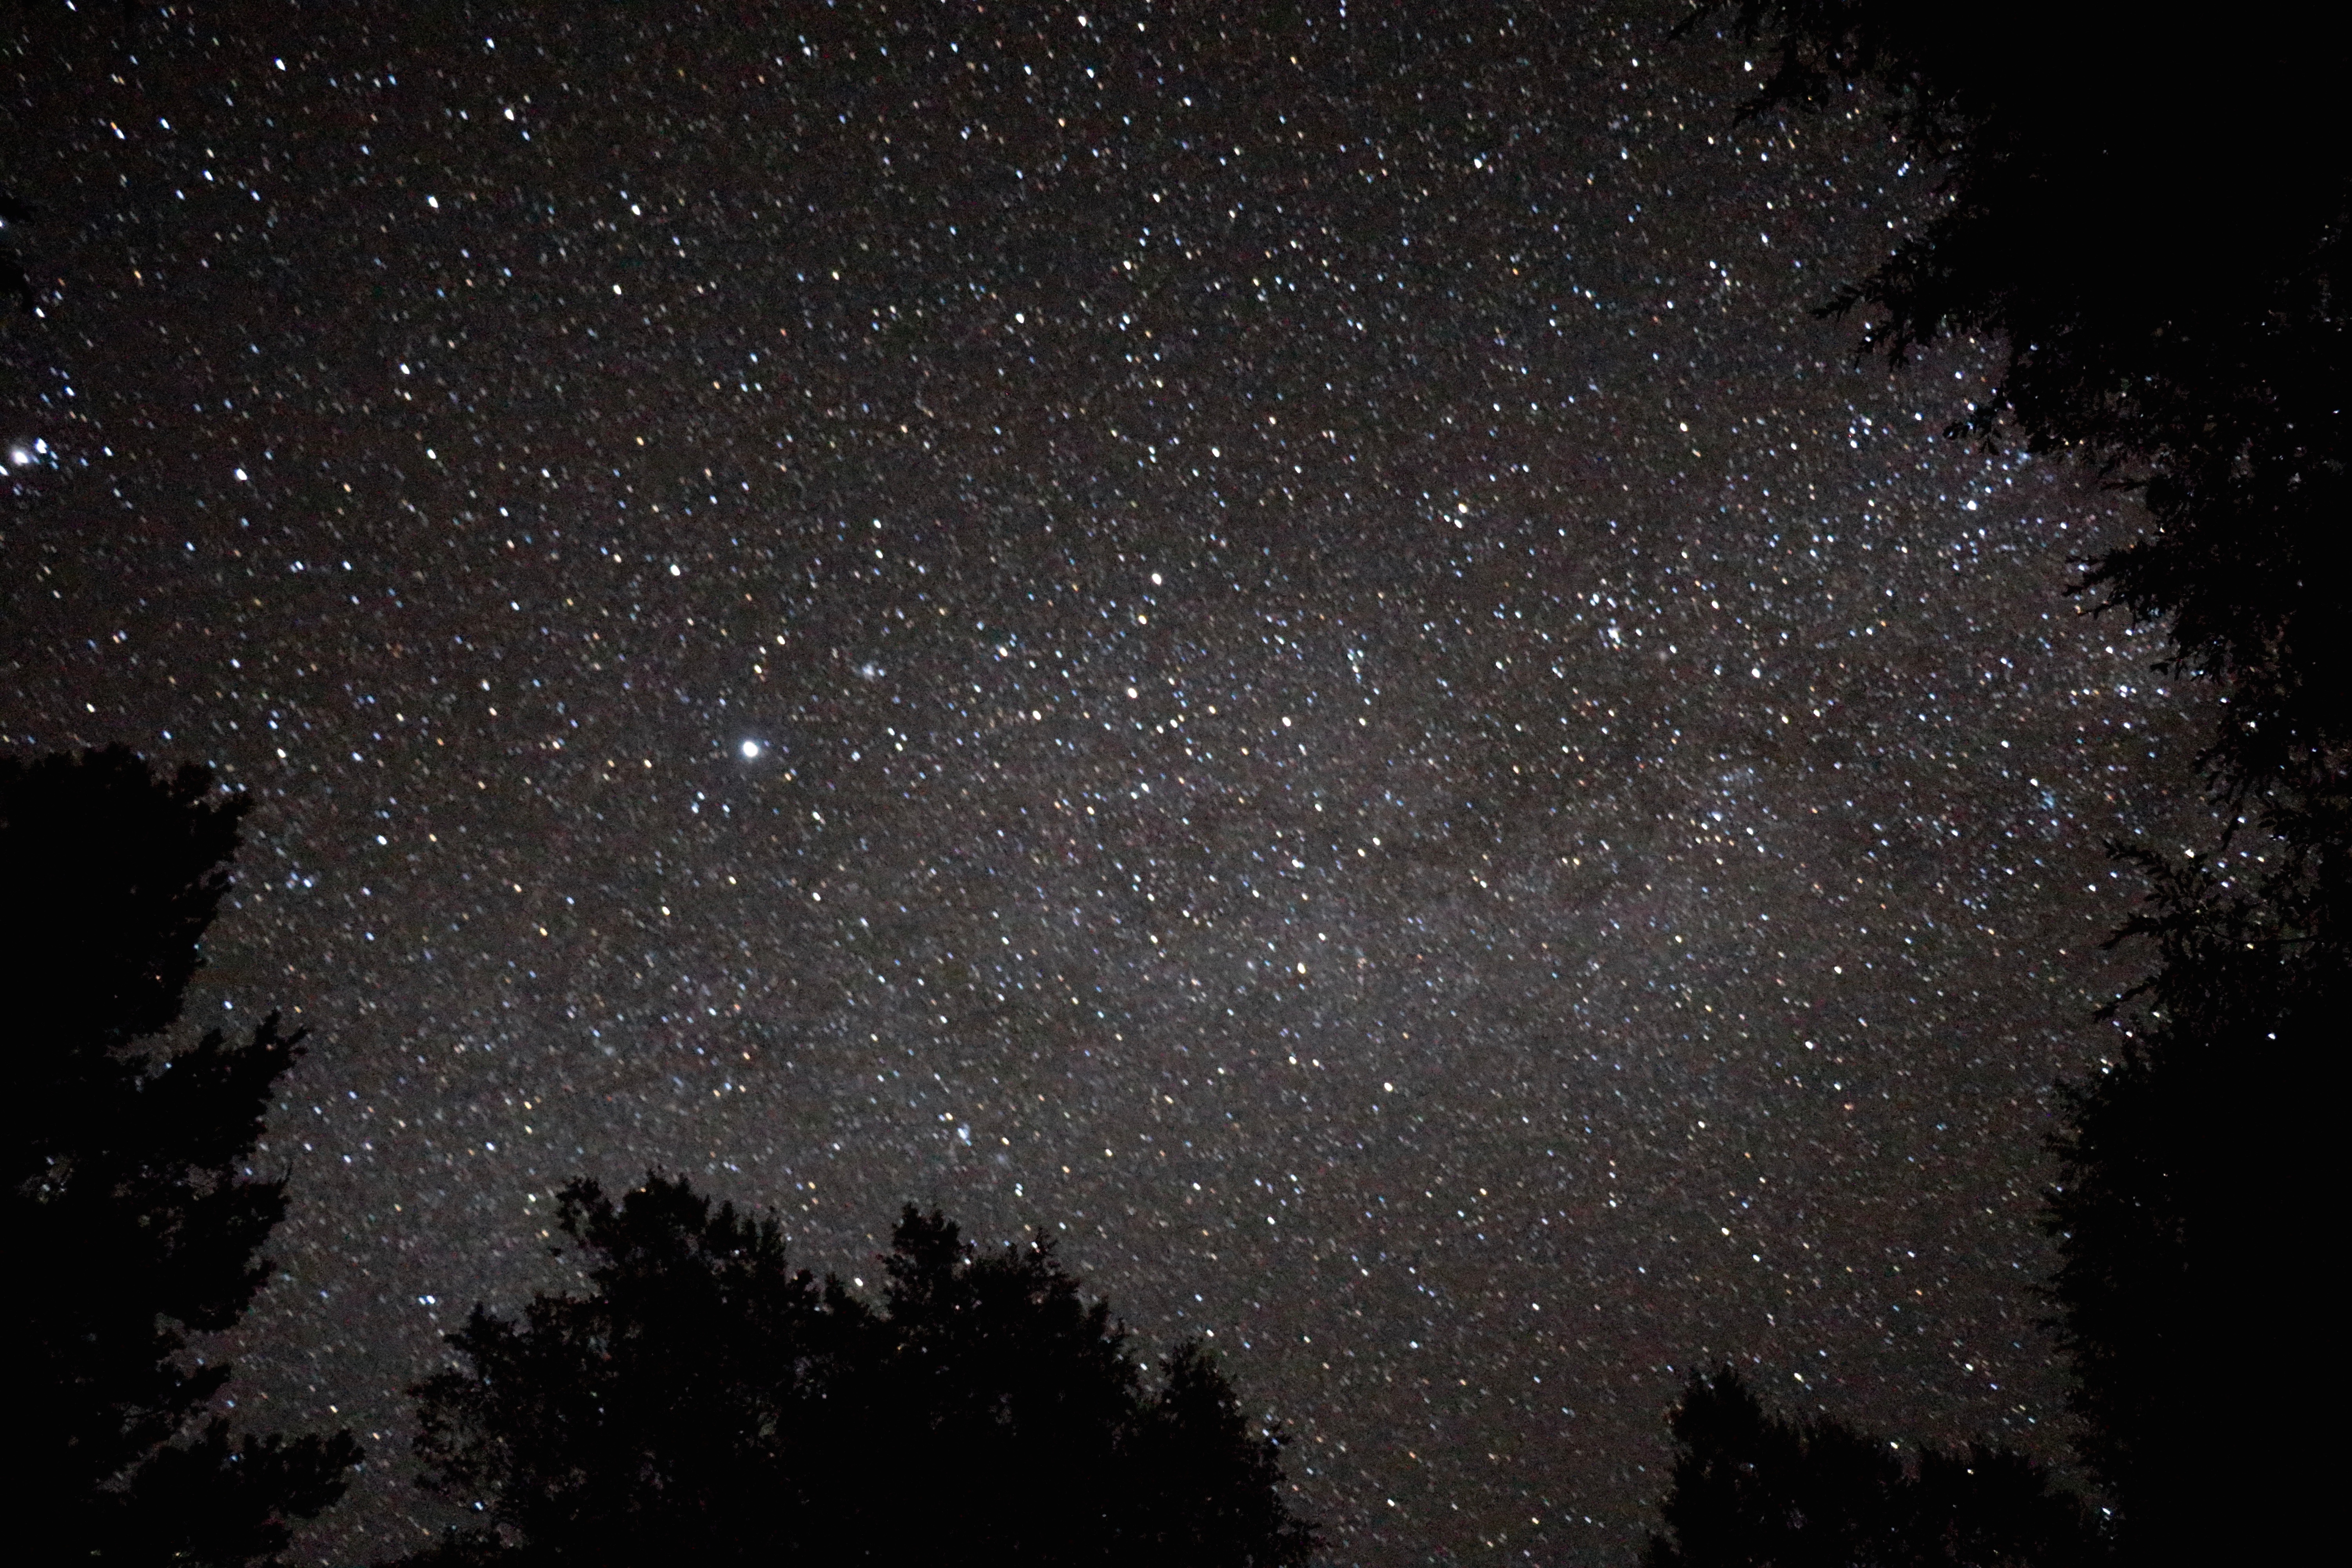
sky, night, star, milky way, atmosphere, galaxy, outer space, astronomy, midnight, astronomical object, spiral galaxy